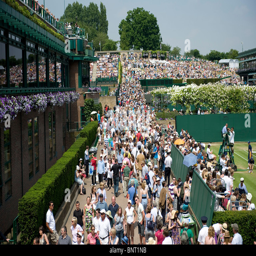
view of crowds by court during tennis tournament